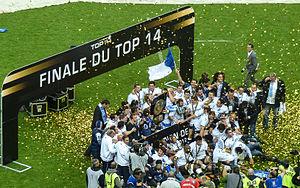
Le championnat de France de rugby à XV, dénommé Top 14 depuis 2005, est une compétition annuelle mettant aux prises les meilleurs clubs professionnels de rugby à XV en France. Créé en 1892 sous l'égide de la fédération omnisports USFSA, il est alors organisé par un comité chargé du rugby, avant d'être pris en charge à partir de l'édition 1921 par la toute jeune Fédération française de rugby. Depuis 1998, c'est la Ligue nationale de rugby qui l'organise.
Le Castres olympique est un club français de rugby à XV situé à Castres, dans le Tarn. Créé en 1906, il évolue actuellement en Top 14.
Le championnat de France de rugby à XV 2012-2013 ou Top 14 2012-2013 est la cent quatorzième édition du championnat de France de rugby à XV. Elle oppose les quatorze meilleures équipes françaises de rugby à XV. Le championnat débute le 17 août 2012 pour s'achever par une finale disputée le 1ᵉʳ juin 2013 au Stade de France, à Saint-Denis. La Ligue nationale de rugby crée un nouveau logo pour cette nouvelle saison à la suite de sa politique de refonte marketing des deux compétitions professionnelles française.
Le bouclier de Brennus est la récompense décernée à l’équipe victorieuse du championnat de France de rugby à XV, le Top 14.